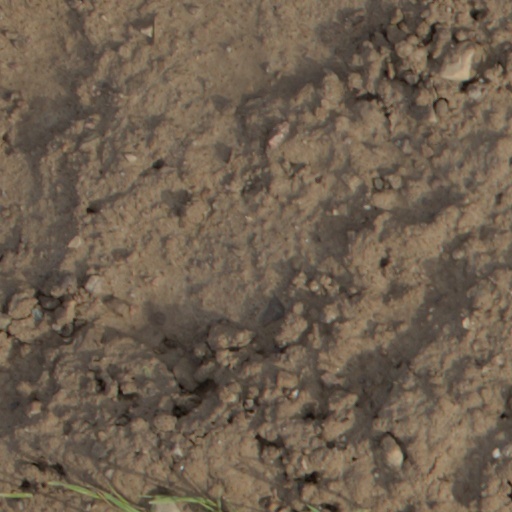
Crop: wheat